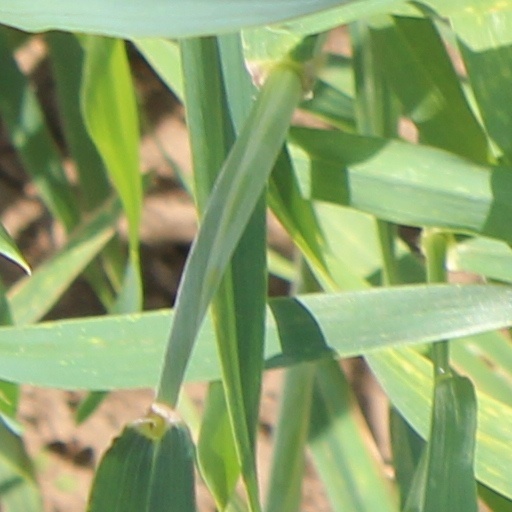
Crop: wheat